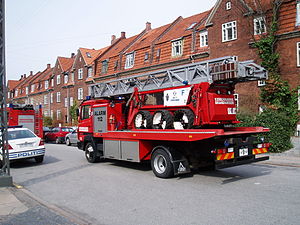
Drejestige / Andre stiger / Afprodsstige
Selvkørende Bobcat afprodsstige fra Københavns Brandvæsen
Selvkørende Bobcat stige fra Københavns Brandvæsen distrikt F (Nørrebro) transporteret på en Mercedes-Benz 1120. Ladet på lastbilen kan hæves og ramper sat på, hvorved stigen kan køre ned fra lastbilen og manøvrere rundt på vejen. Bruges primært inde i gårde med smalle tilgangsveje.
Drejestigen eller stigevognen er en lastbil med fastmonteret, drejebar og enten mekanisk eller hydraulisk udskydelig stige, der som oftest er bygget i aluminium. Den kan typisk række ca. 25-30 meter, svarende til 4.-7. etage. Køretøjet har som primær opgave at foretage personredning i højden – dvs. redde personer ud af lejligheder i højhuse. Den kan således betragtes som såvel et redningskøretøj som en brandbil.